Answer in natural language. Considering the relative positions, is lowprofile bed with blue bedding above or below Television? Choose between the following options: below or above
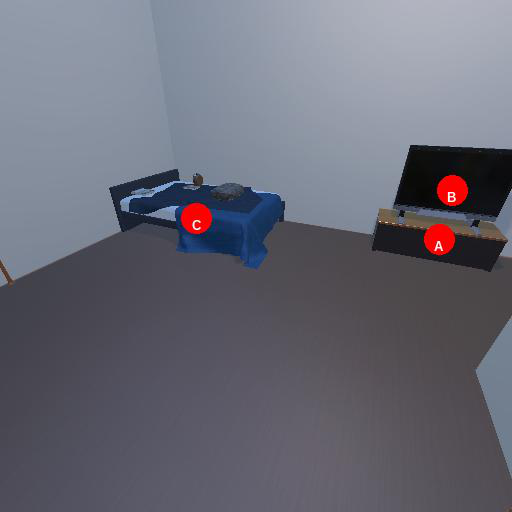
<answer>above</answer>